Narcissistic defences

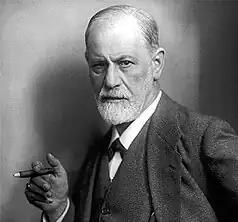
Sigmund Freud

Sigmund Freud did not focus specifically on narcissistic defenses, but did note in "On Narcissism" how "even great criminals and humorists, as they are represented in literature, compel our interest by the narcissistic consistency with which they manage to keep away from their ego anything that would diminish it". Freud saw narcissistic regression as a defensive answer to object loss—denying the loss of an important object by way of a substitutive identification with it.